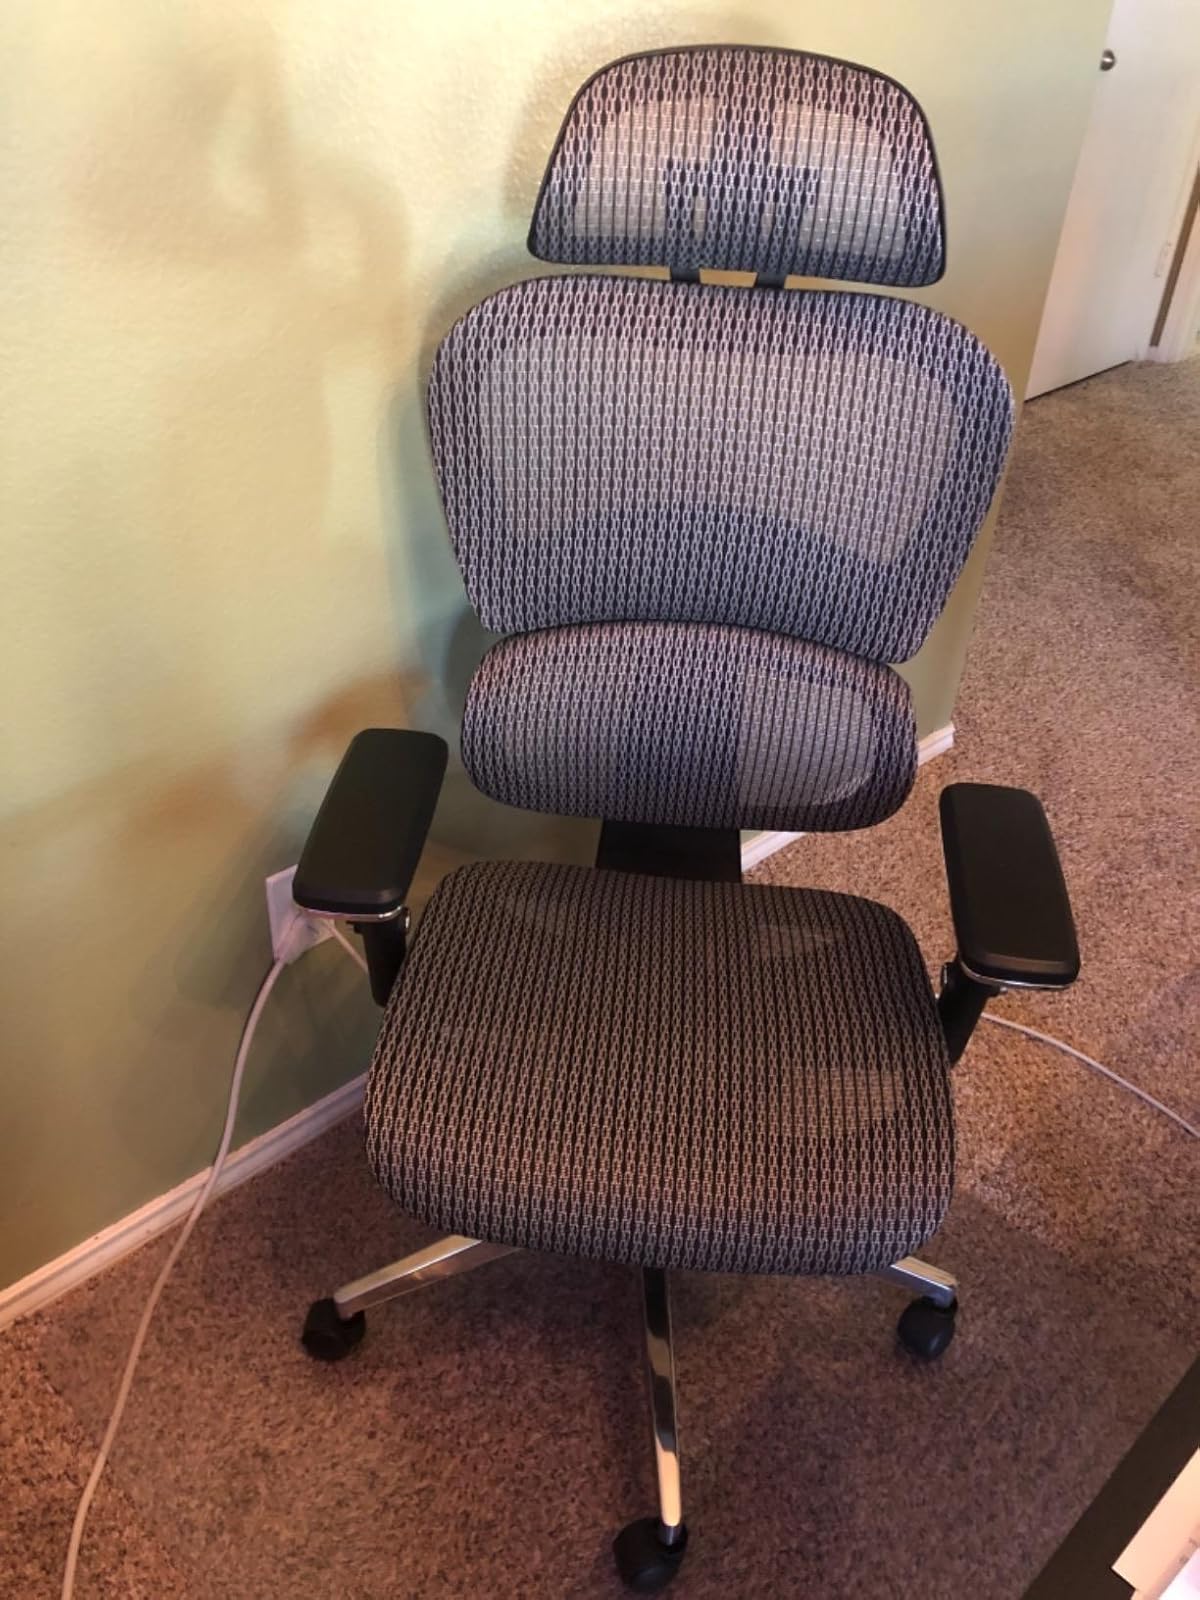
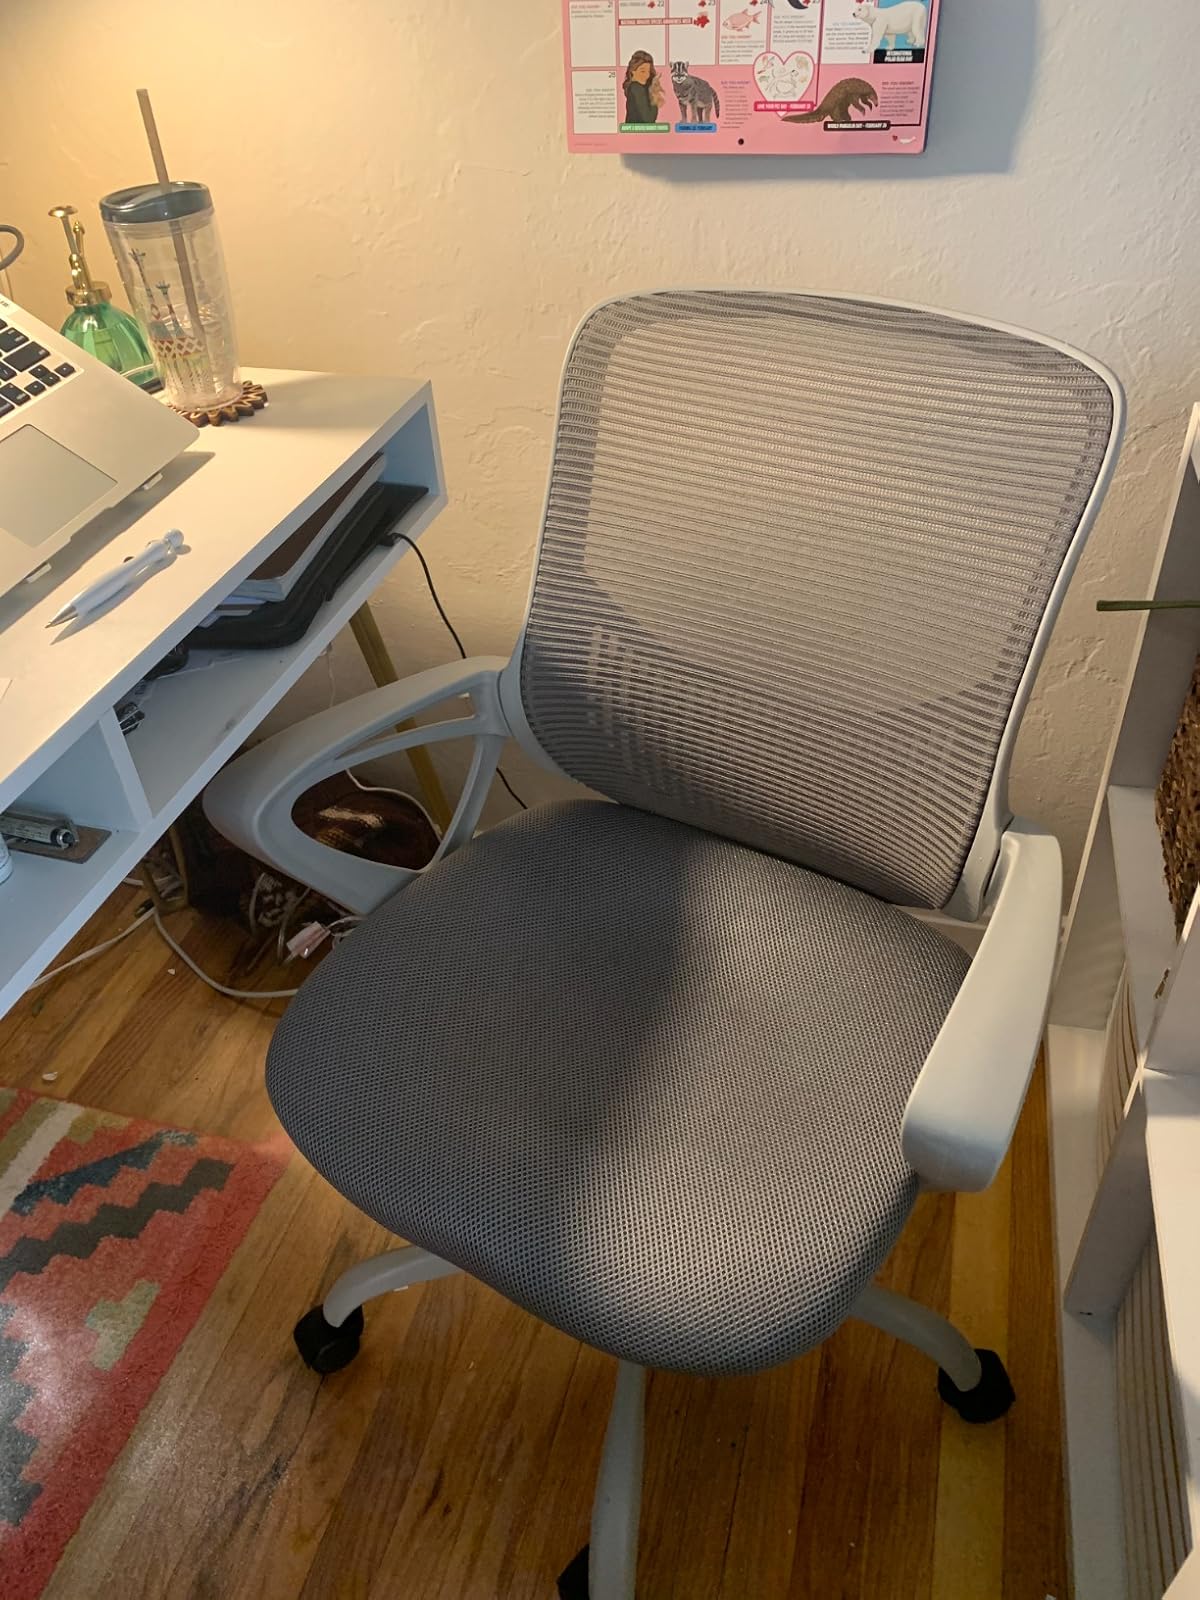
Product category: items_chair
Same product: no